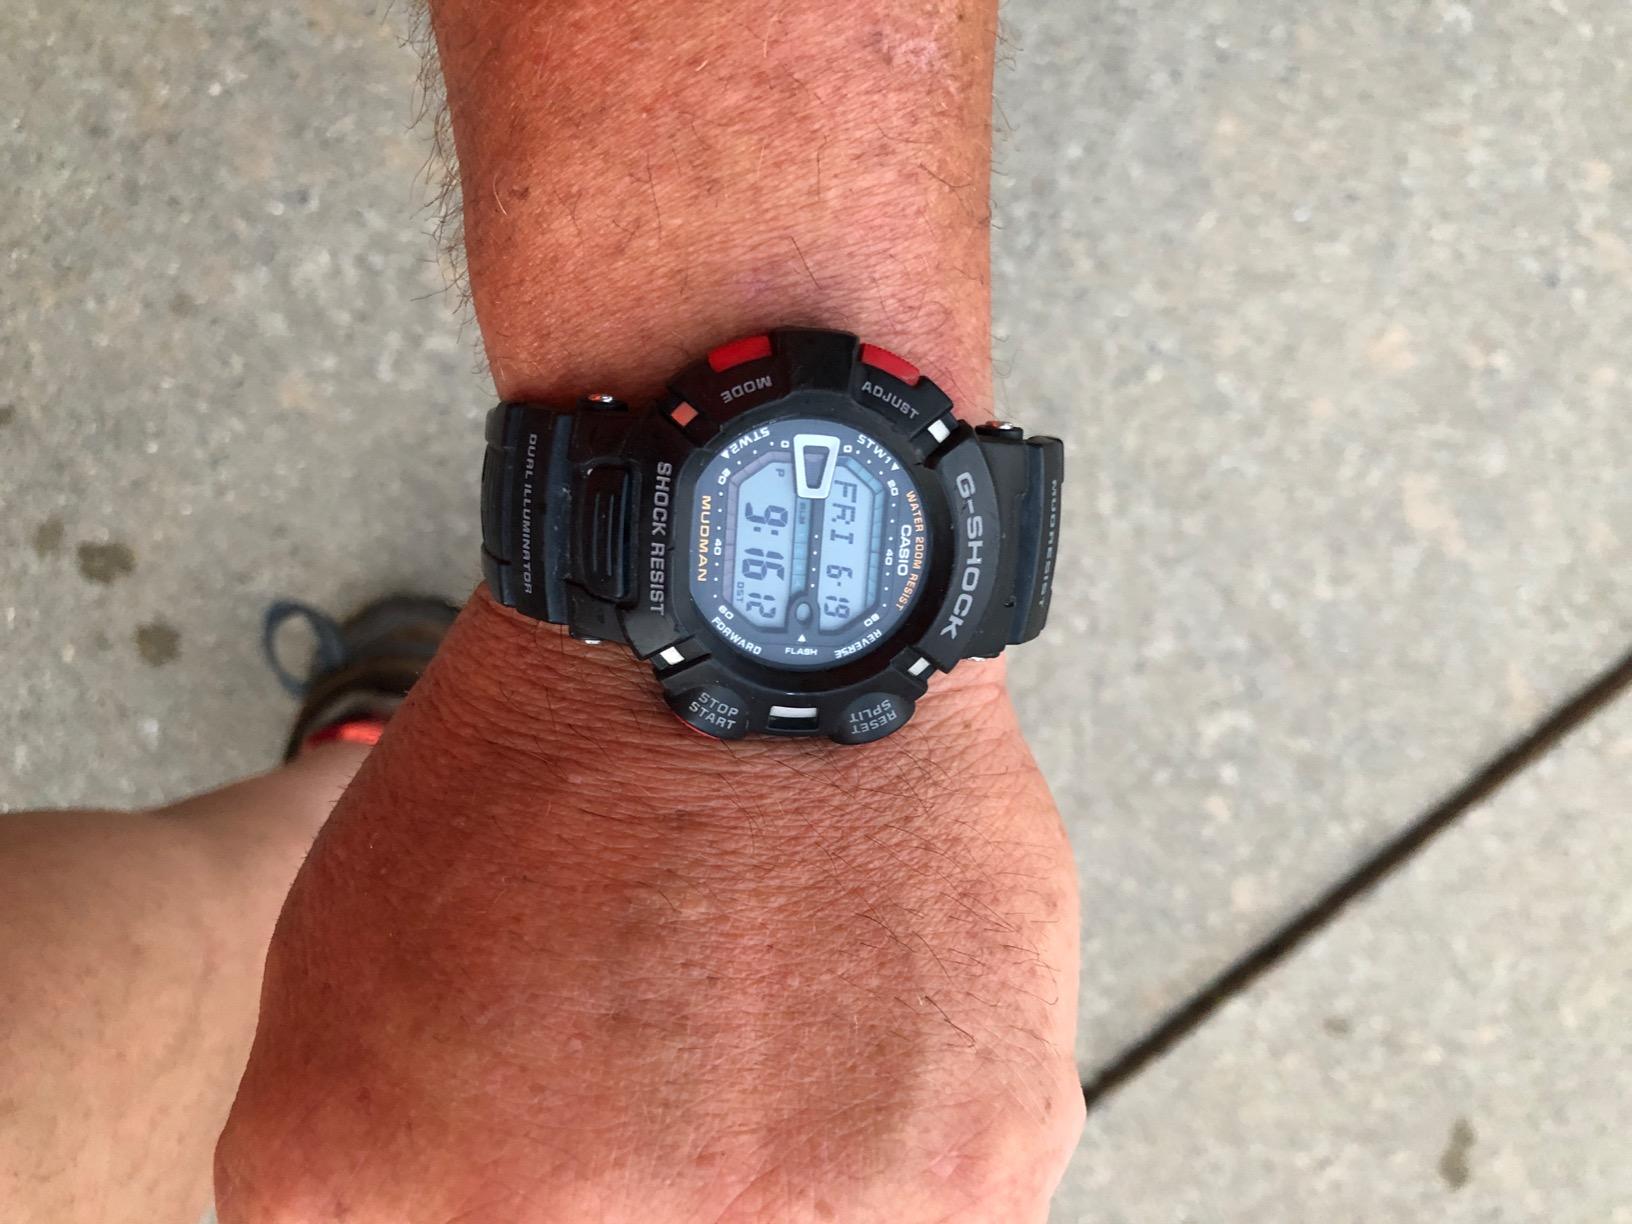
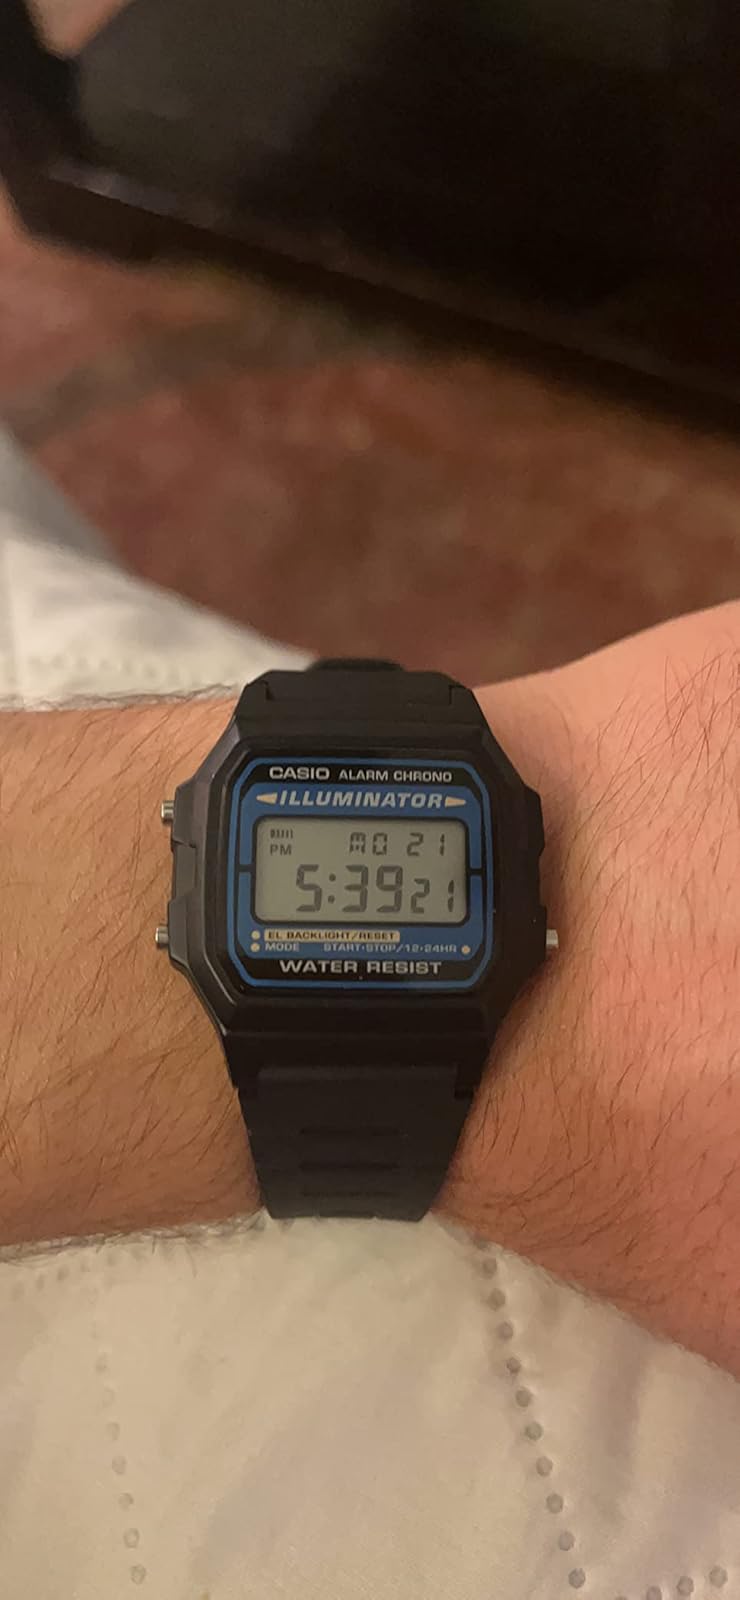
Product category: accessories_watch
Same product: no